Debora Green

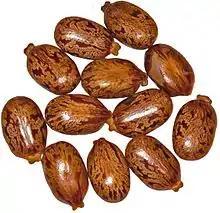
Castor beans, when ground, yield a highly lethal poison called ricin.

When alerted to the possibility of Farrar having been poisoned in the months before the fire, detectives investigated the origin of the castor beans that had led to police investigating the September domestic dispute. The label on the seed packets identified them as a product of the Earl May chain of stores. An officer found contact information for the Olathe, Kansas, Earl May store in Green's address book. The detectives contacted nearby Earl May stores to find if any employees remembered selling castor beans, which are out of season in the fall. A clerk in Missouri recalled that in September a woman had ordered ten packets of the out-of-season seeds and explained that she needed them for schoolwork. The clerk gave a description of the buyer that corresponded to Green and tentatively identified her in a photo line-up as the buyer. Register tapes in the store's records showed that a purchase price corresponding to ten packets of castor beans had been rung up on either September 20 or 22. No records were found in any Earl May store of earlier such purchases that would have corresponded to Farrar first having become ill earlier in the year.